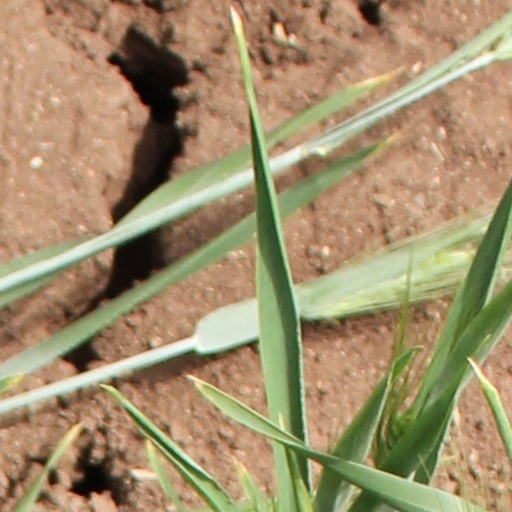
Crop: wheat